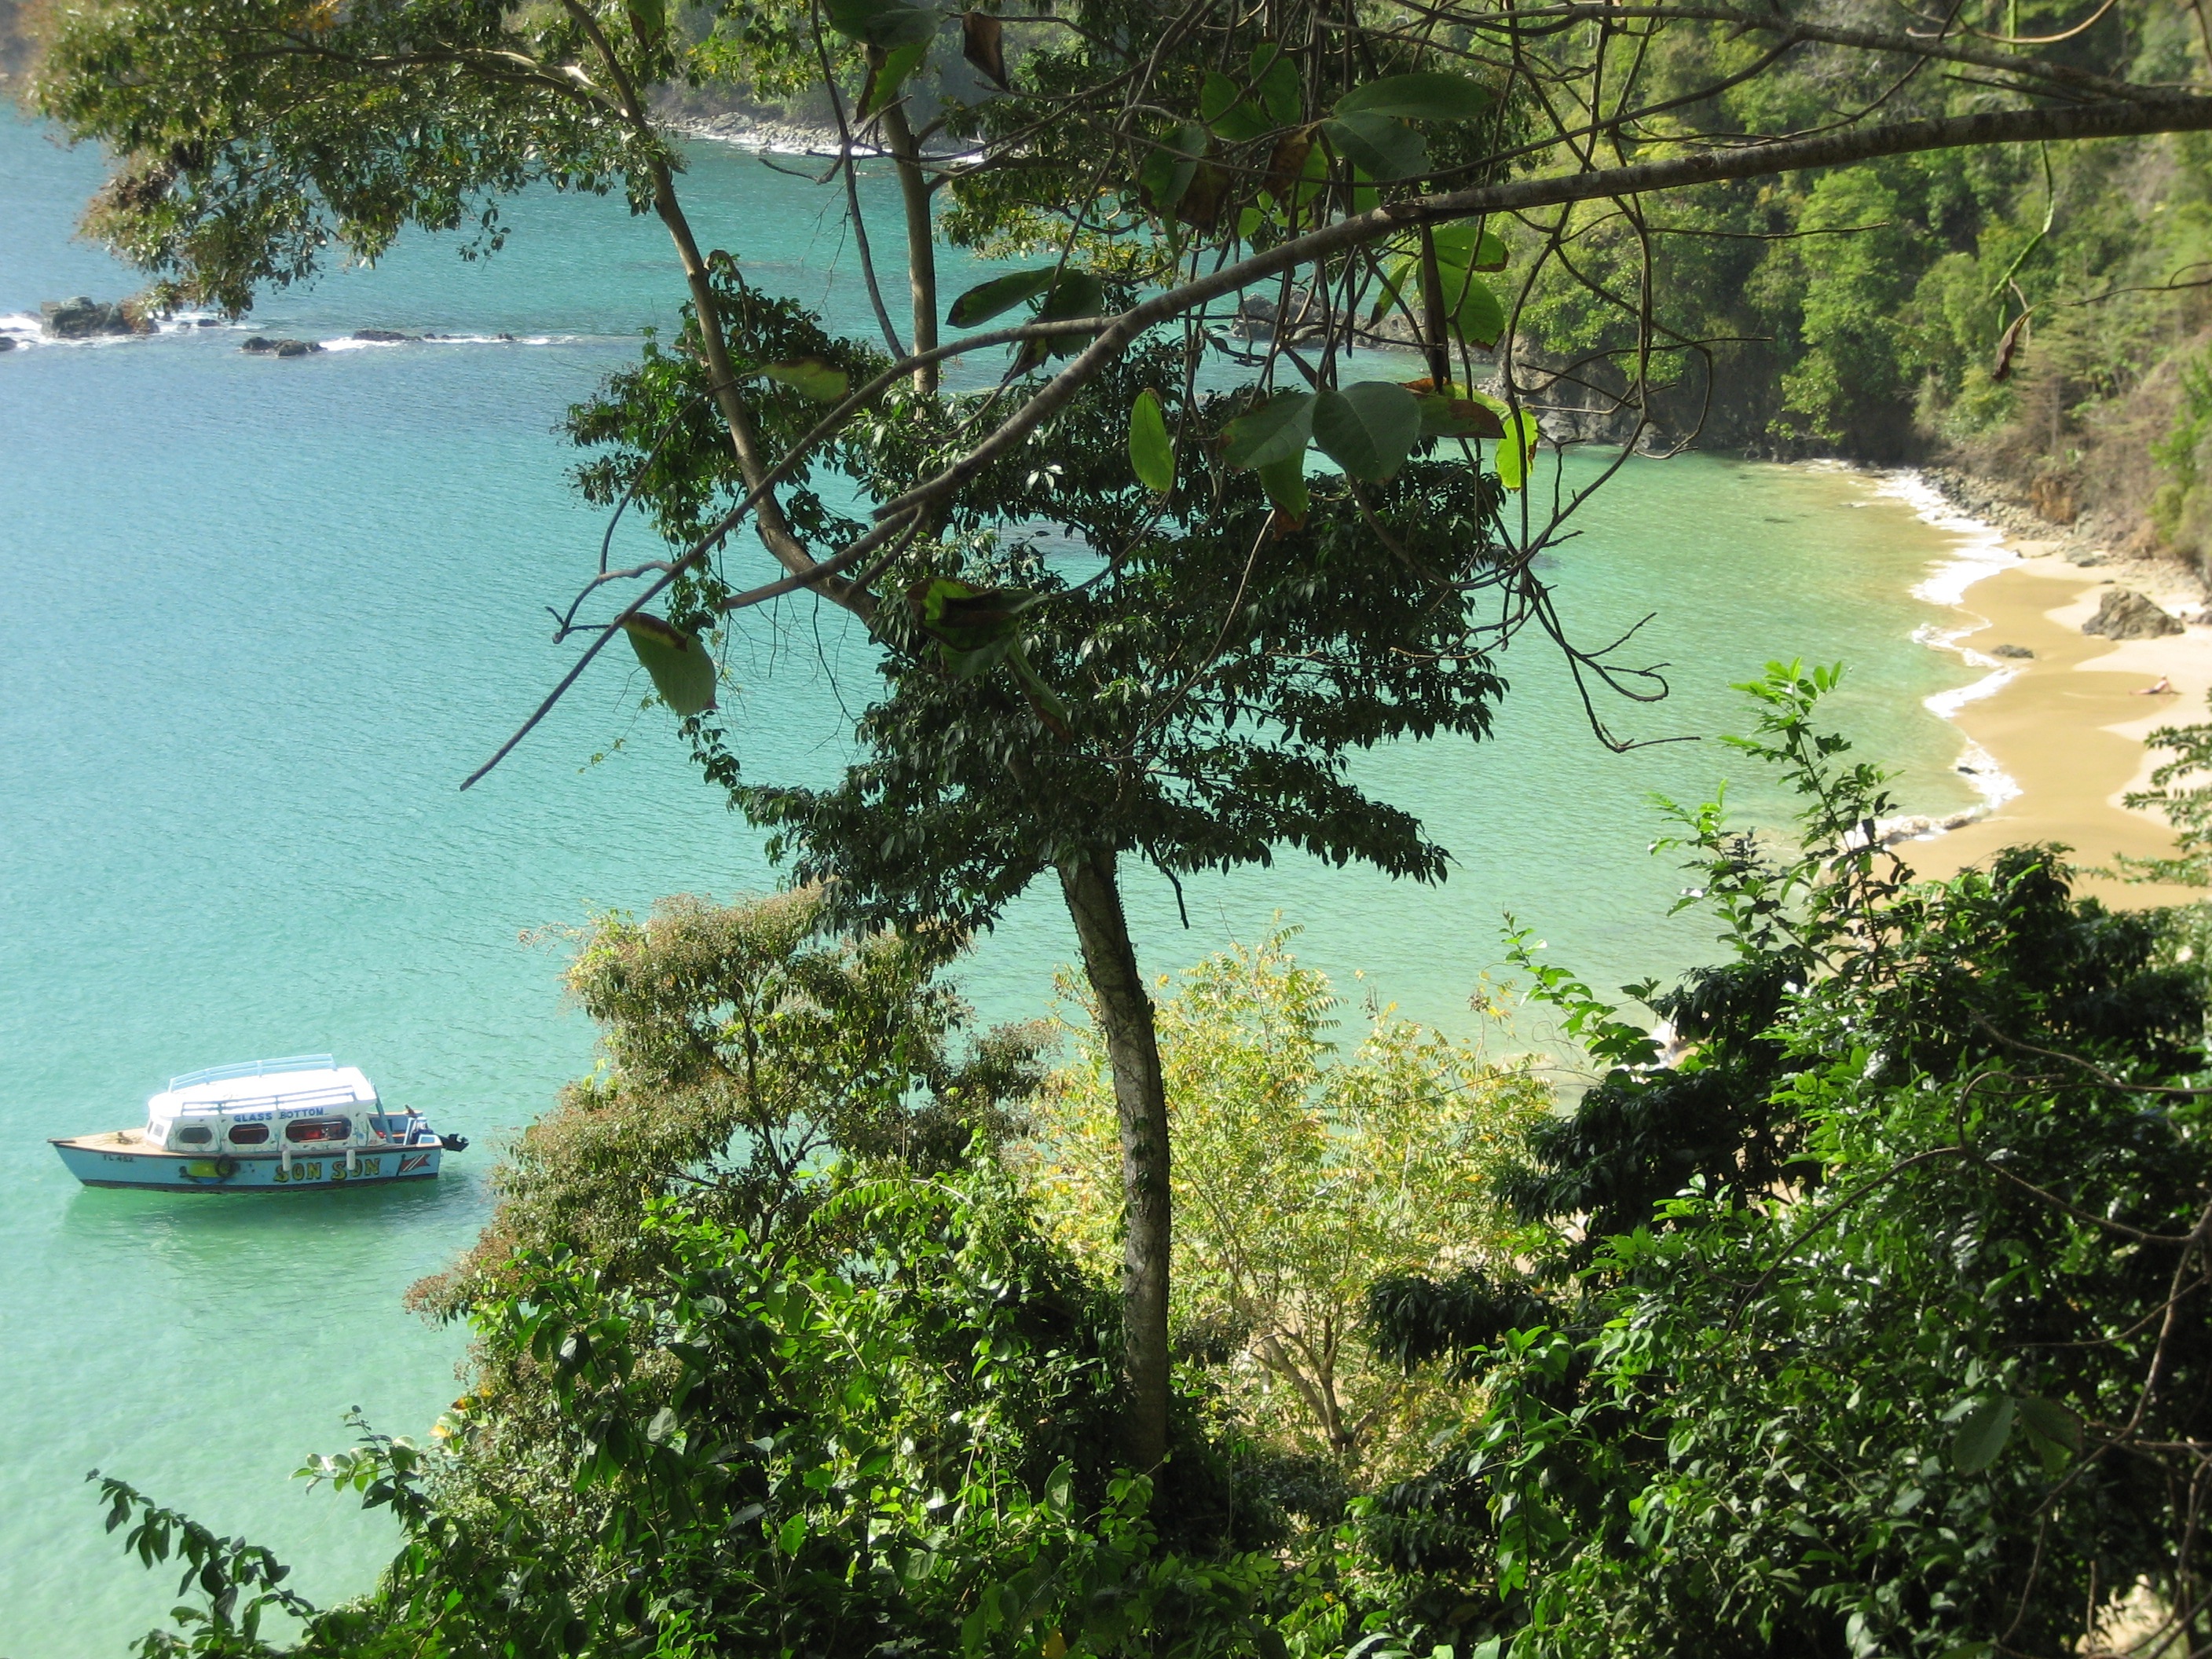
beach, landscape, coast, tree, water, plant, lake, river, summer, jungle, bay, reservoir, bank, cool image, vegetation, rainforest, cool photo, nature reserve, state park, tobago, water resources, plant community